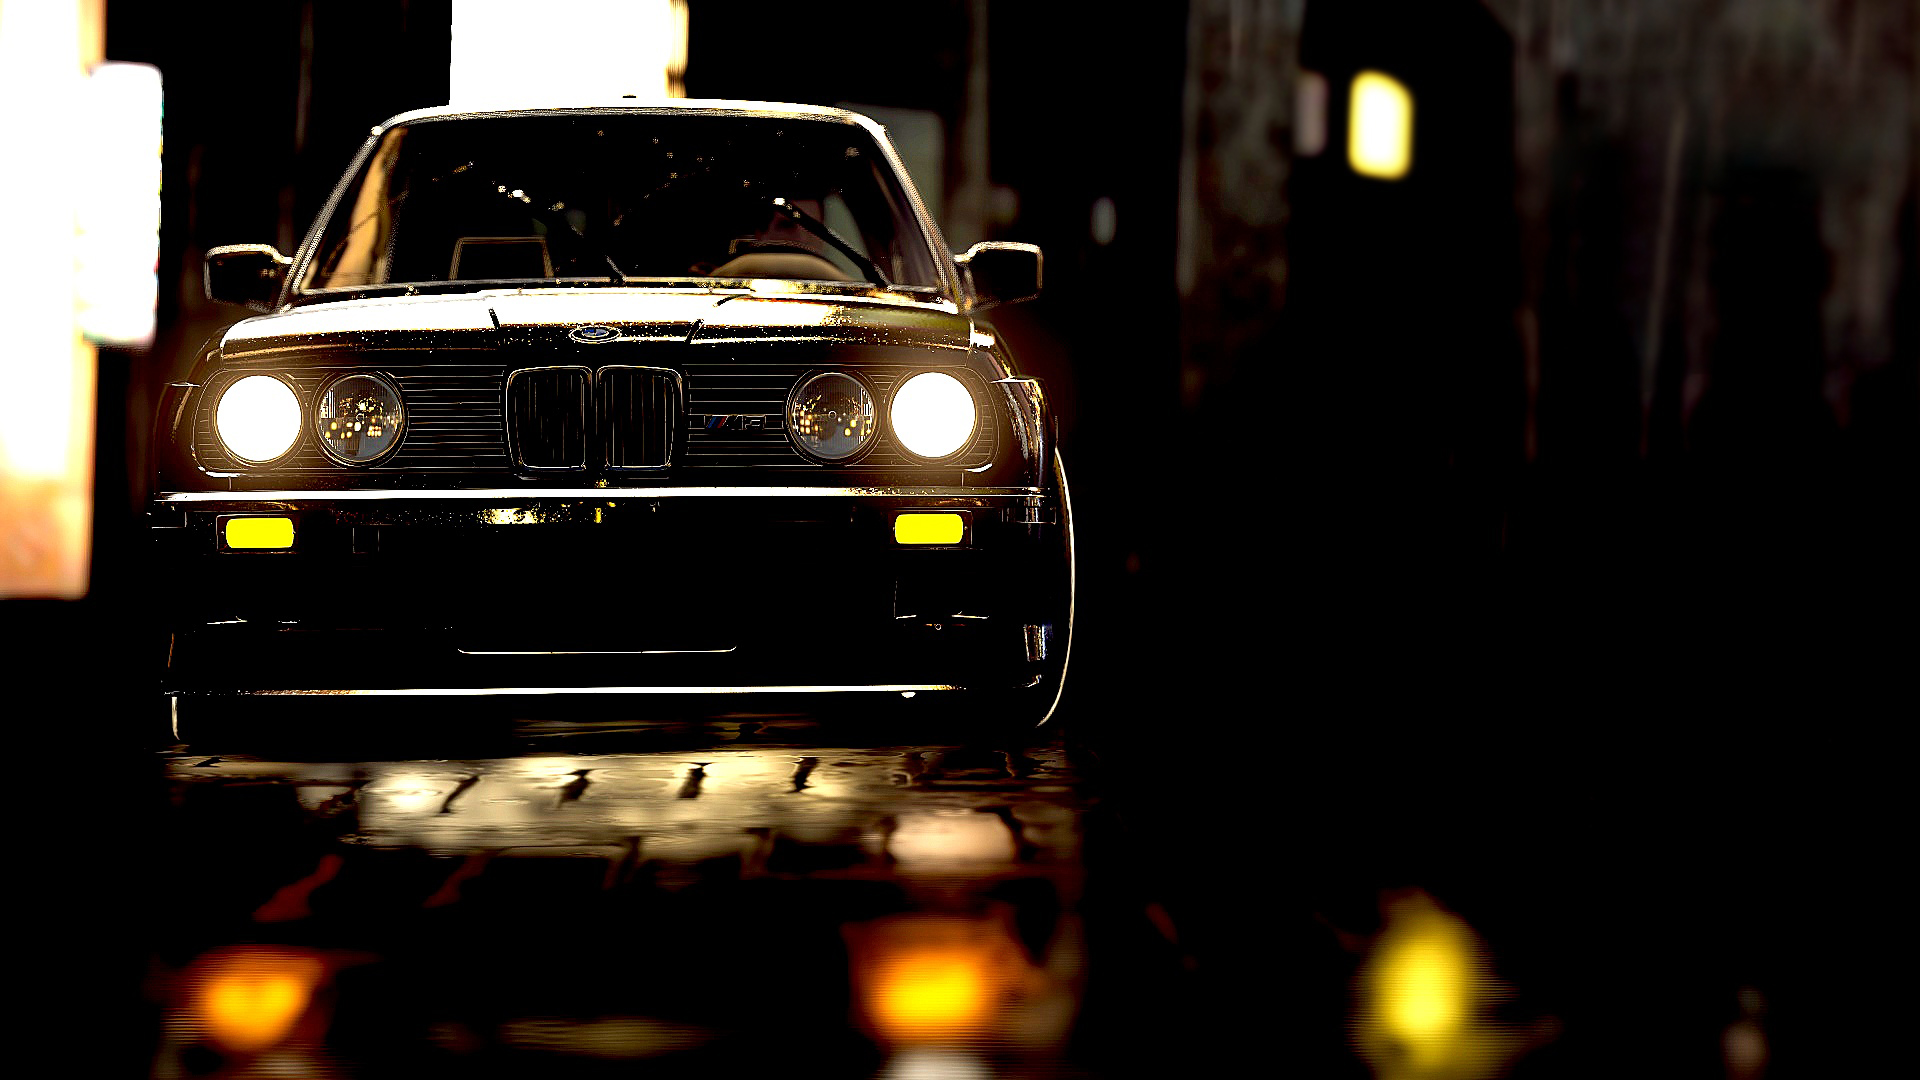
car, wheel, vehicle, sports car, bumper, bmw, city car, land vehicle, automobile make, automotive design, luxury vehicle